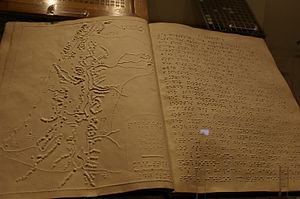
Sprog
Et sprog er et struktureret kommunikationssystem. Sprog, i bredere forstand, er en kommunikationsmetode, der involverer brugen af – særligt menneskelige – sprog.